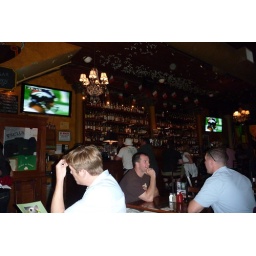
The very tall rack of liqour bottles behind the bar at Kells Irish Pub in Portland, OR.